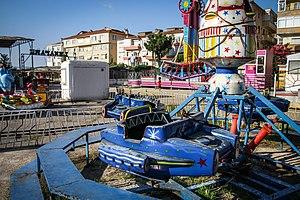
Çınarcık est une ville et un district de la province de Yalova dans la région de Marmara en Turquie.